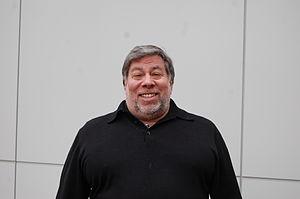
Stephen Wozniak, dit Steve Wozniak, né le 11 août 1950 à San José, aussi appelé Woz, est un informaticien, professeur d'informatique et électronicien américain.